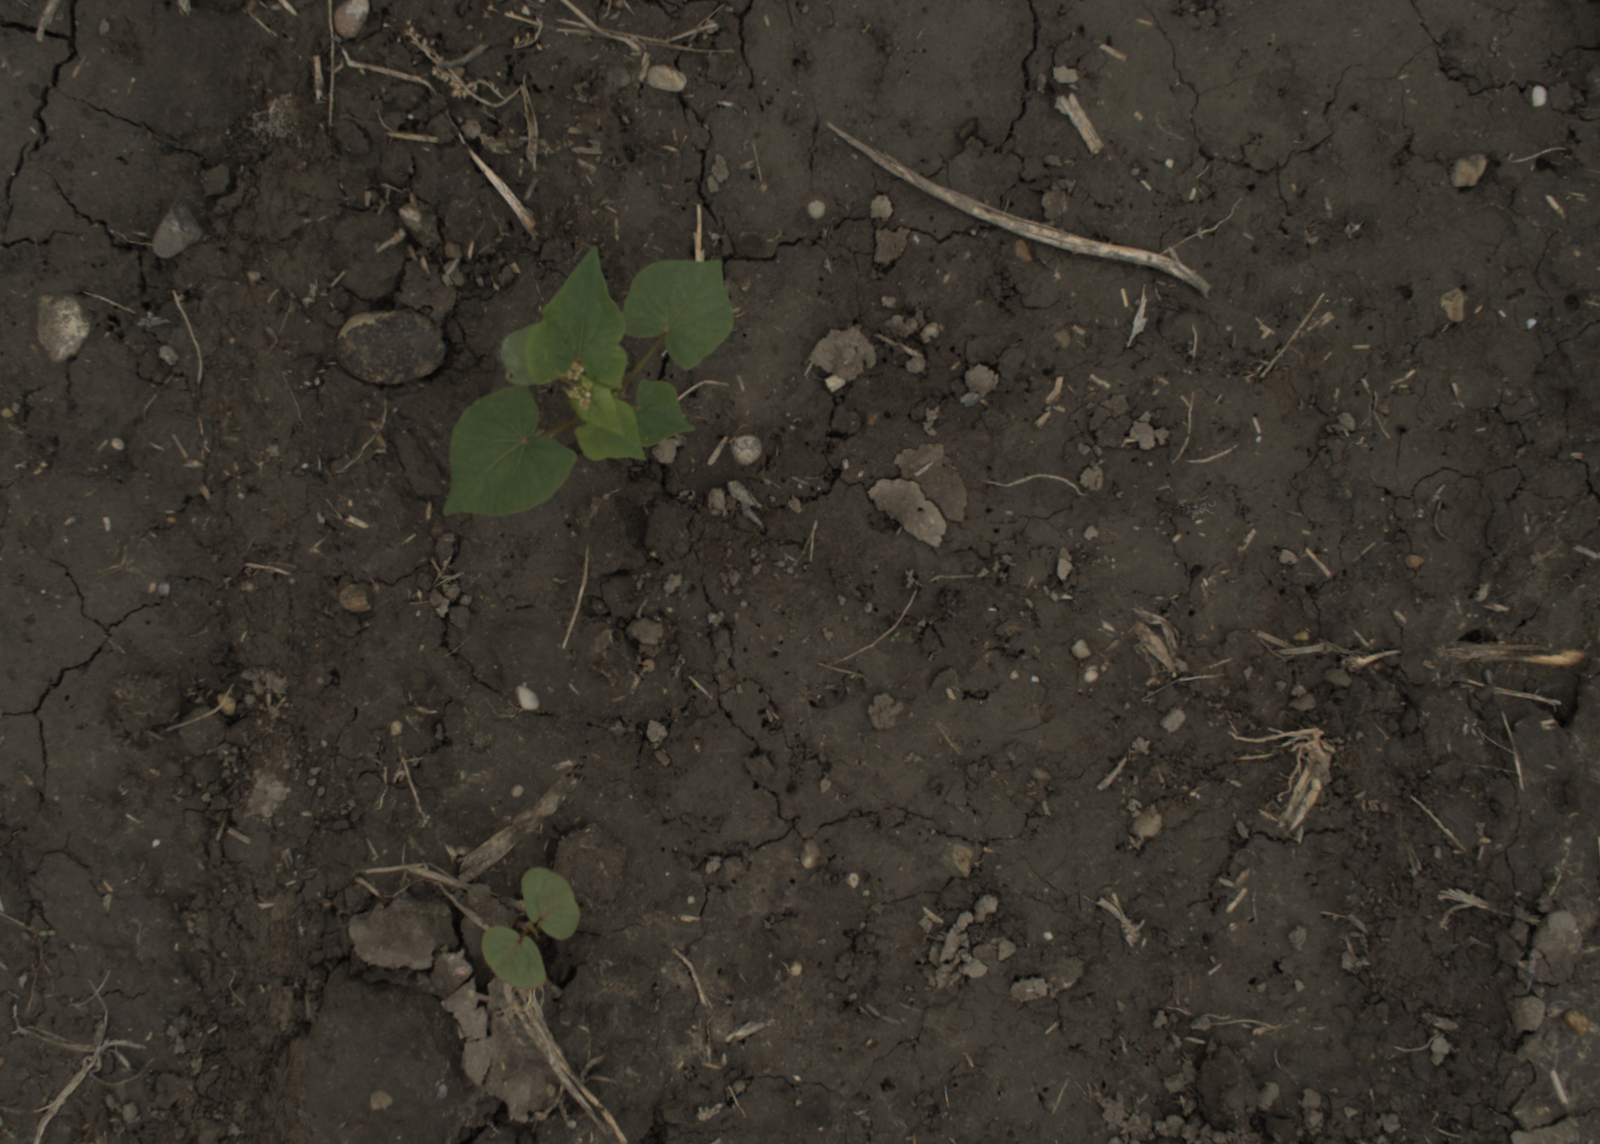
Capture date: 29.09.2021 14:08:19
Weather: cloudy
Wind: medium
Seeding date: 02.09.2021
Plant canopy height (mm): 954